Peregian Springs, Queensland

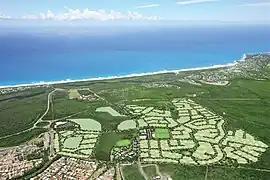
Aerial view of Peregian Springs

Peregian Springs is a suburb in the Sunshine Coast Region, Queensland, Australia. In the , Peregian Springs had a population of 9,532 people.